Playmaker

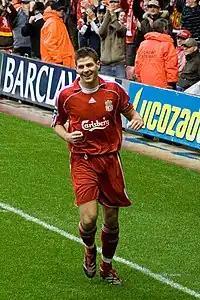
English midfielder Steven Gerrard – pictured playing for Liverpool during the 2006–07 season – played in a number of midfield roles throughout his career, including that of a playmaker.

Perhaps the most important quality of a playmaker is the vision and ability to read the game, and to get into good positions making for effective reception and distribution of the ball. Intuition and creativity are other key elements of a playmaker's game, as they need to know where different players are at different times, without taking too long to dwell on the ball. A good playmaker possesses good ball control, balance, technical ability, and dribbling skills, and will often hold possession, allowing other team members to make attacking runs. The ostensible role of the playmaker is to then provide or facilitate the final pass which leads to a goal. In football terminology, this is often known as a "killer ball" or the "final ball", and is officially recorded as an assist.